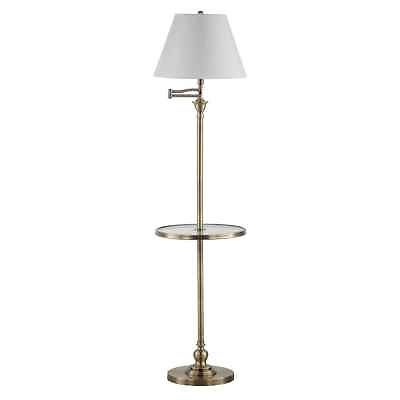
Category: lamp